Catholic Church in China

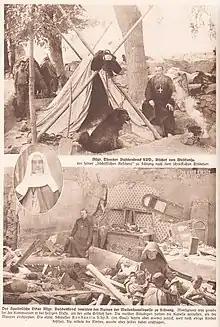
Monseigneur Theodor Buddenbrock conducts missionary work in China 1927

During the Boxer Rebellion (1899–1901), Catholic missionaries and their families were murdered by Boxer rebels.